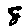
Label: 8